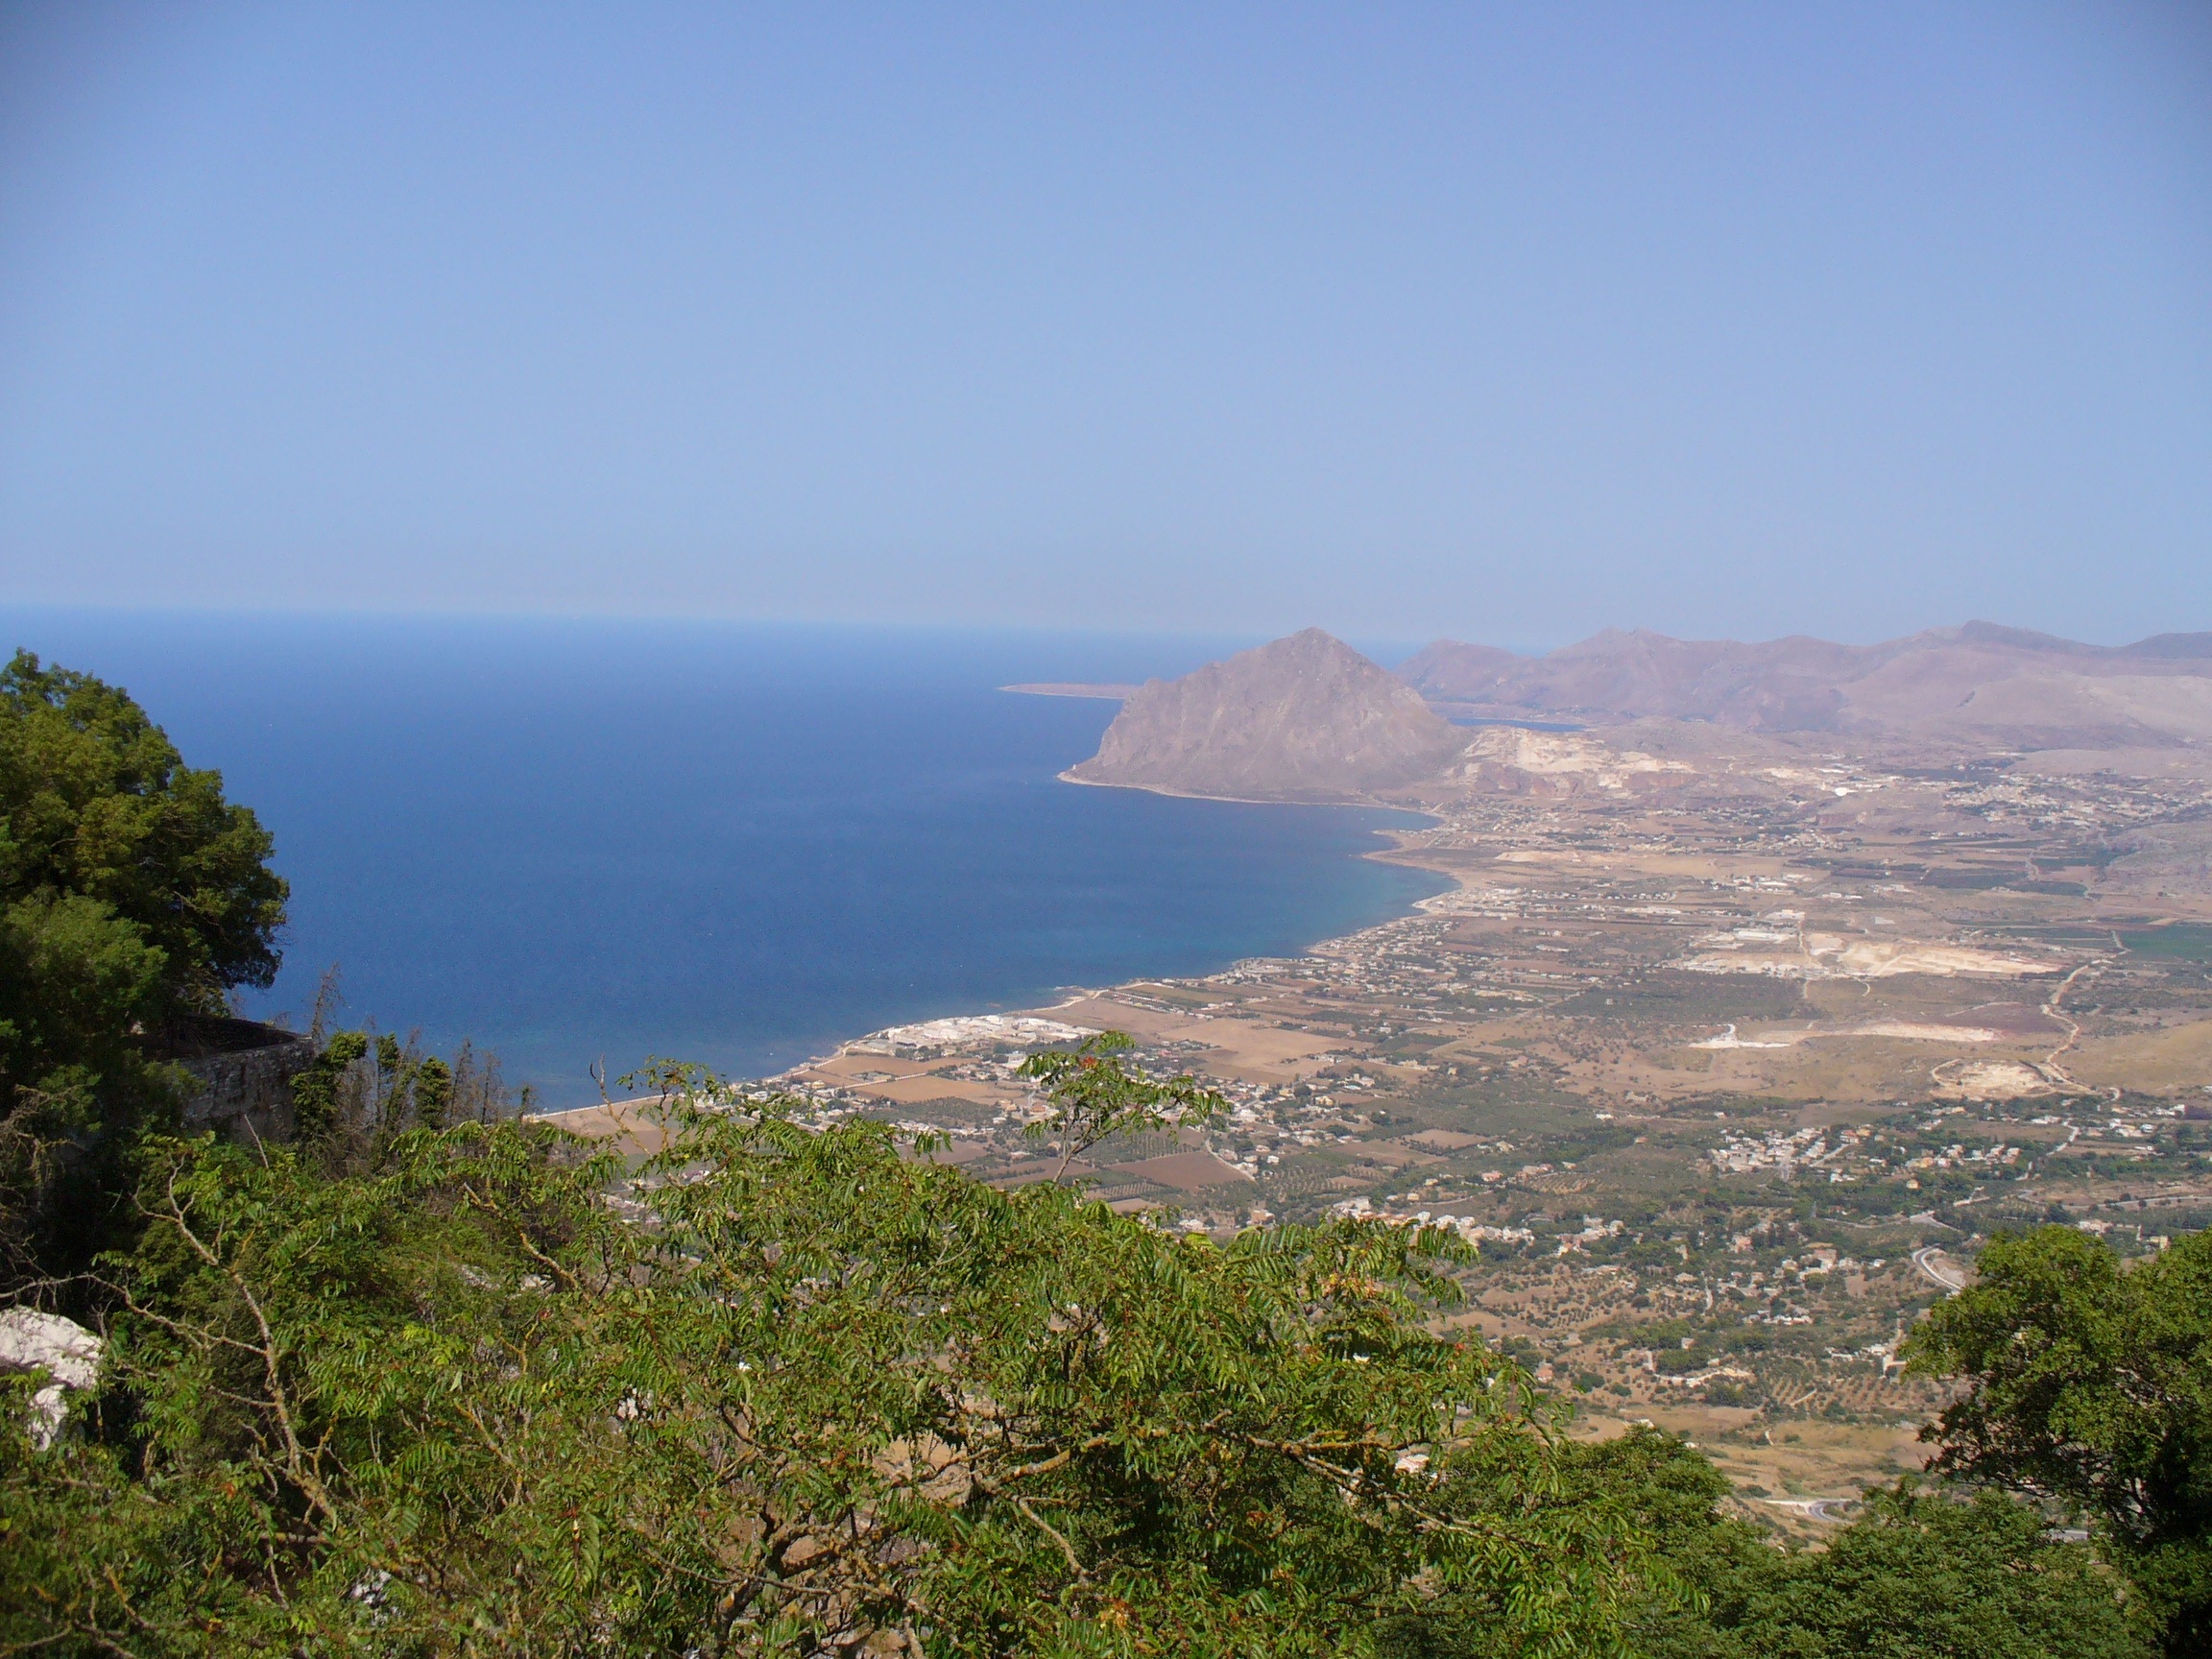
landscape, sea, coast, ocean, horizon, mountain, hill, lake, adventure, summer, cliff, bay, italy, terrain, body of water, plateau, loch, cape, landform, geographical feature